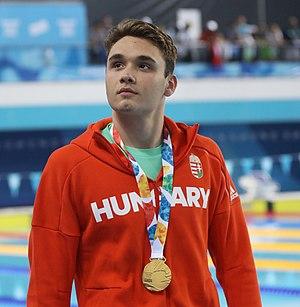
Kristóf Milák est un nageur hongrois.